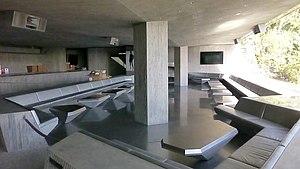
La Sheats Goldstein Residence est une maison conçue et construite entre 1961 et 1963 par l'architecte Américain John Lautner à Beverly Crest, en Californie, à la frontière de Beverly Hills.